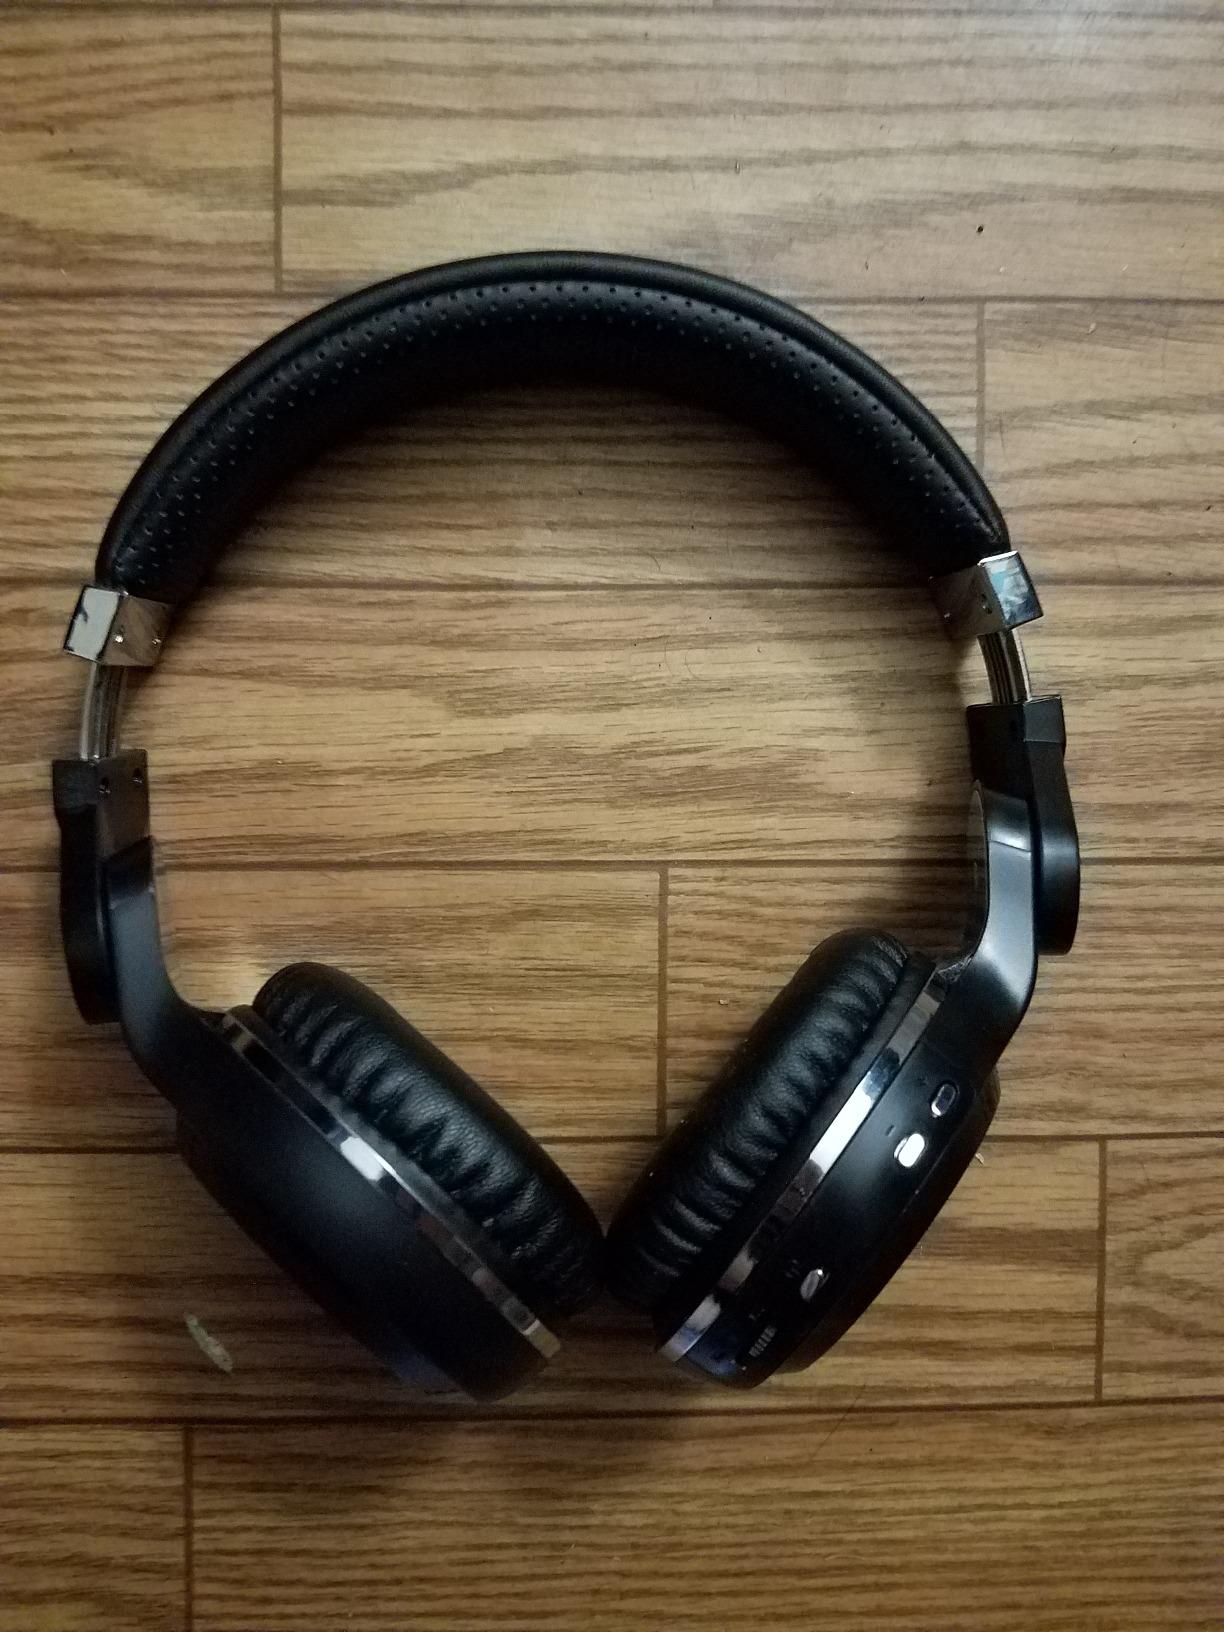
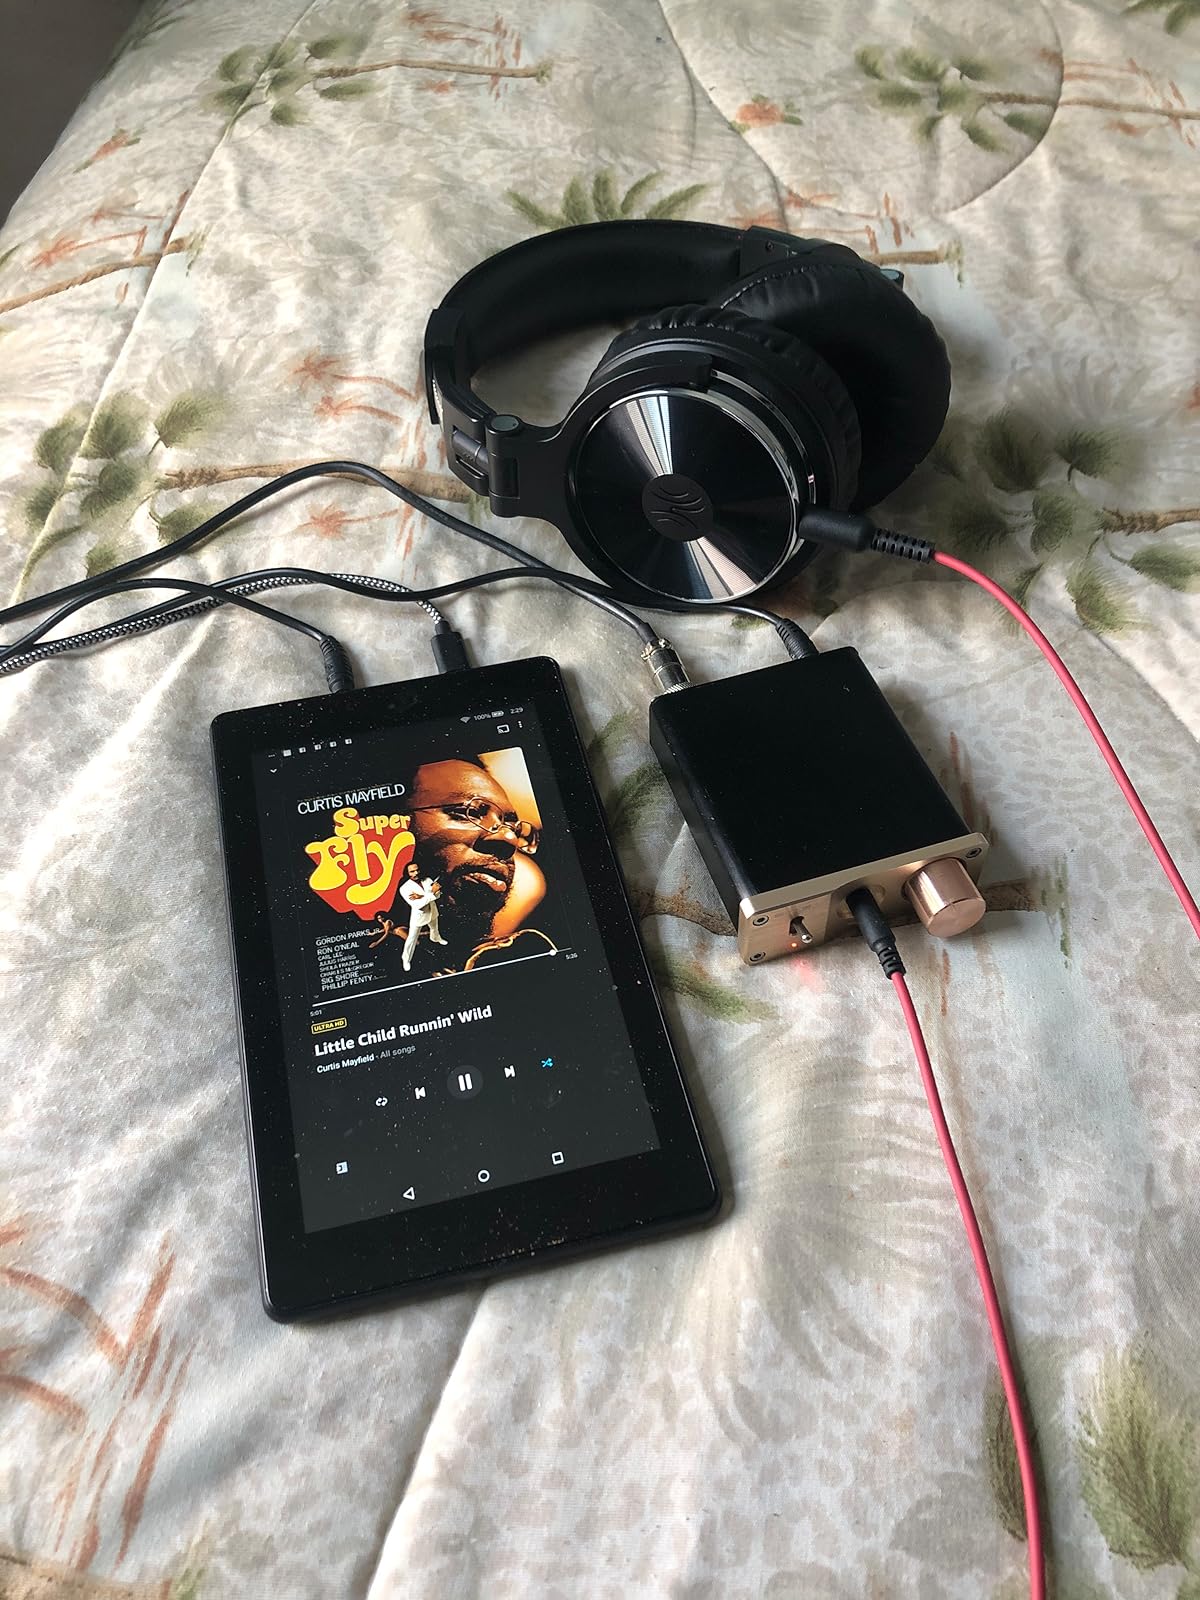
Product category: headphones
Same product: no